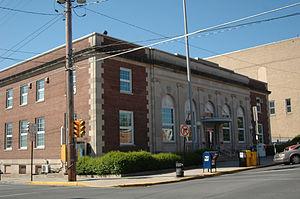
Lewistown est une ville de Pennsylvanie, aux États-Unis. Il s'agit du siège du comté de Mifflin.